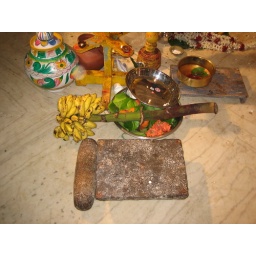
This stone is used in the wedding rituals and then in the home to grind spices